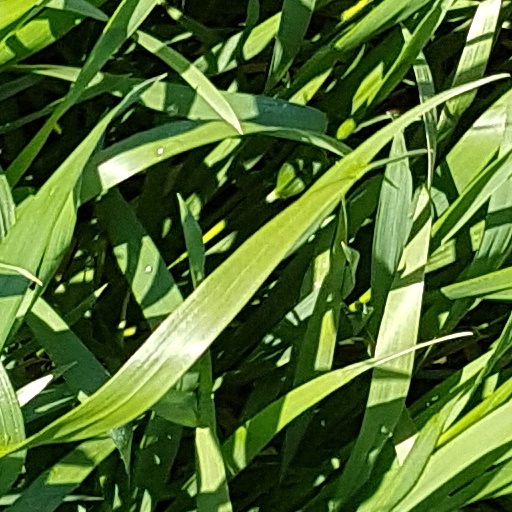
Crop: wheat